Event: Nepal Earthquake
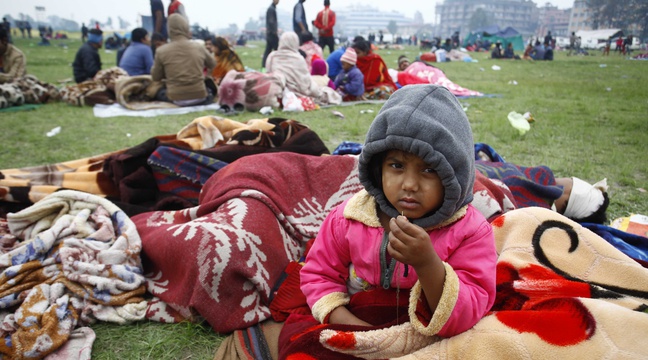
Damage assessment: no_damage